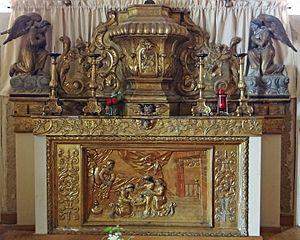
Gourdon - Chapelle Notre-Dame du Majou - Autel avec panneau sculpté sur la ""Naissance de la Vierge"""
La chapelle Notre-Dame du Majou est une chapelle catholique située sur le territoire de la commune de Gourdon, dans le département du Lot, en France.